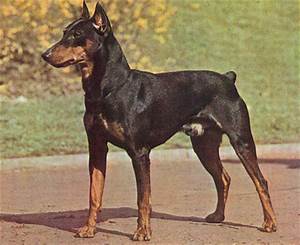
Label: cane